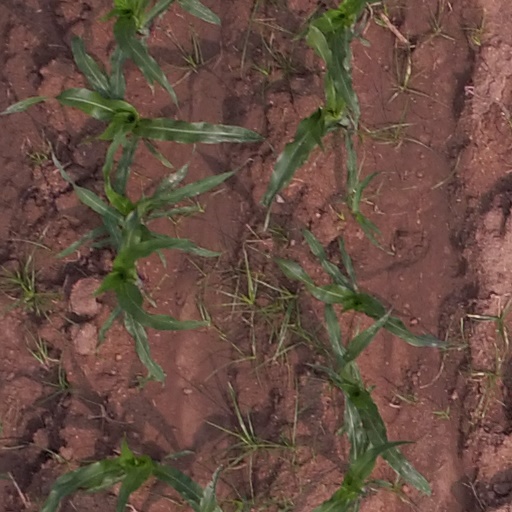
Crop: maize; corn